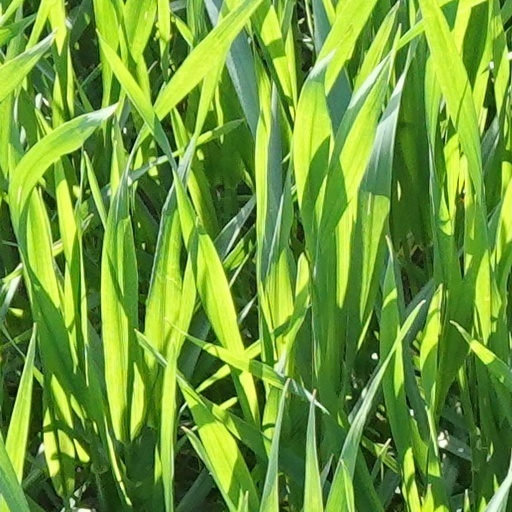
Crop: wheat